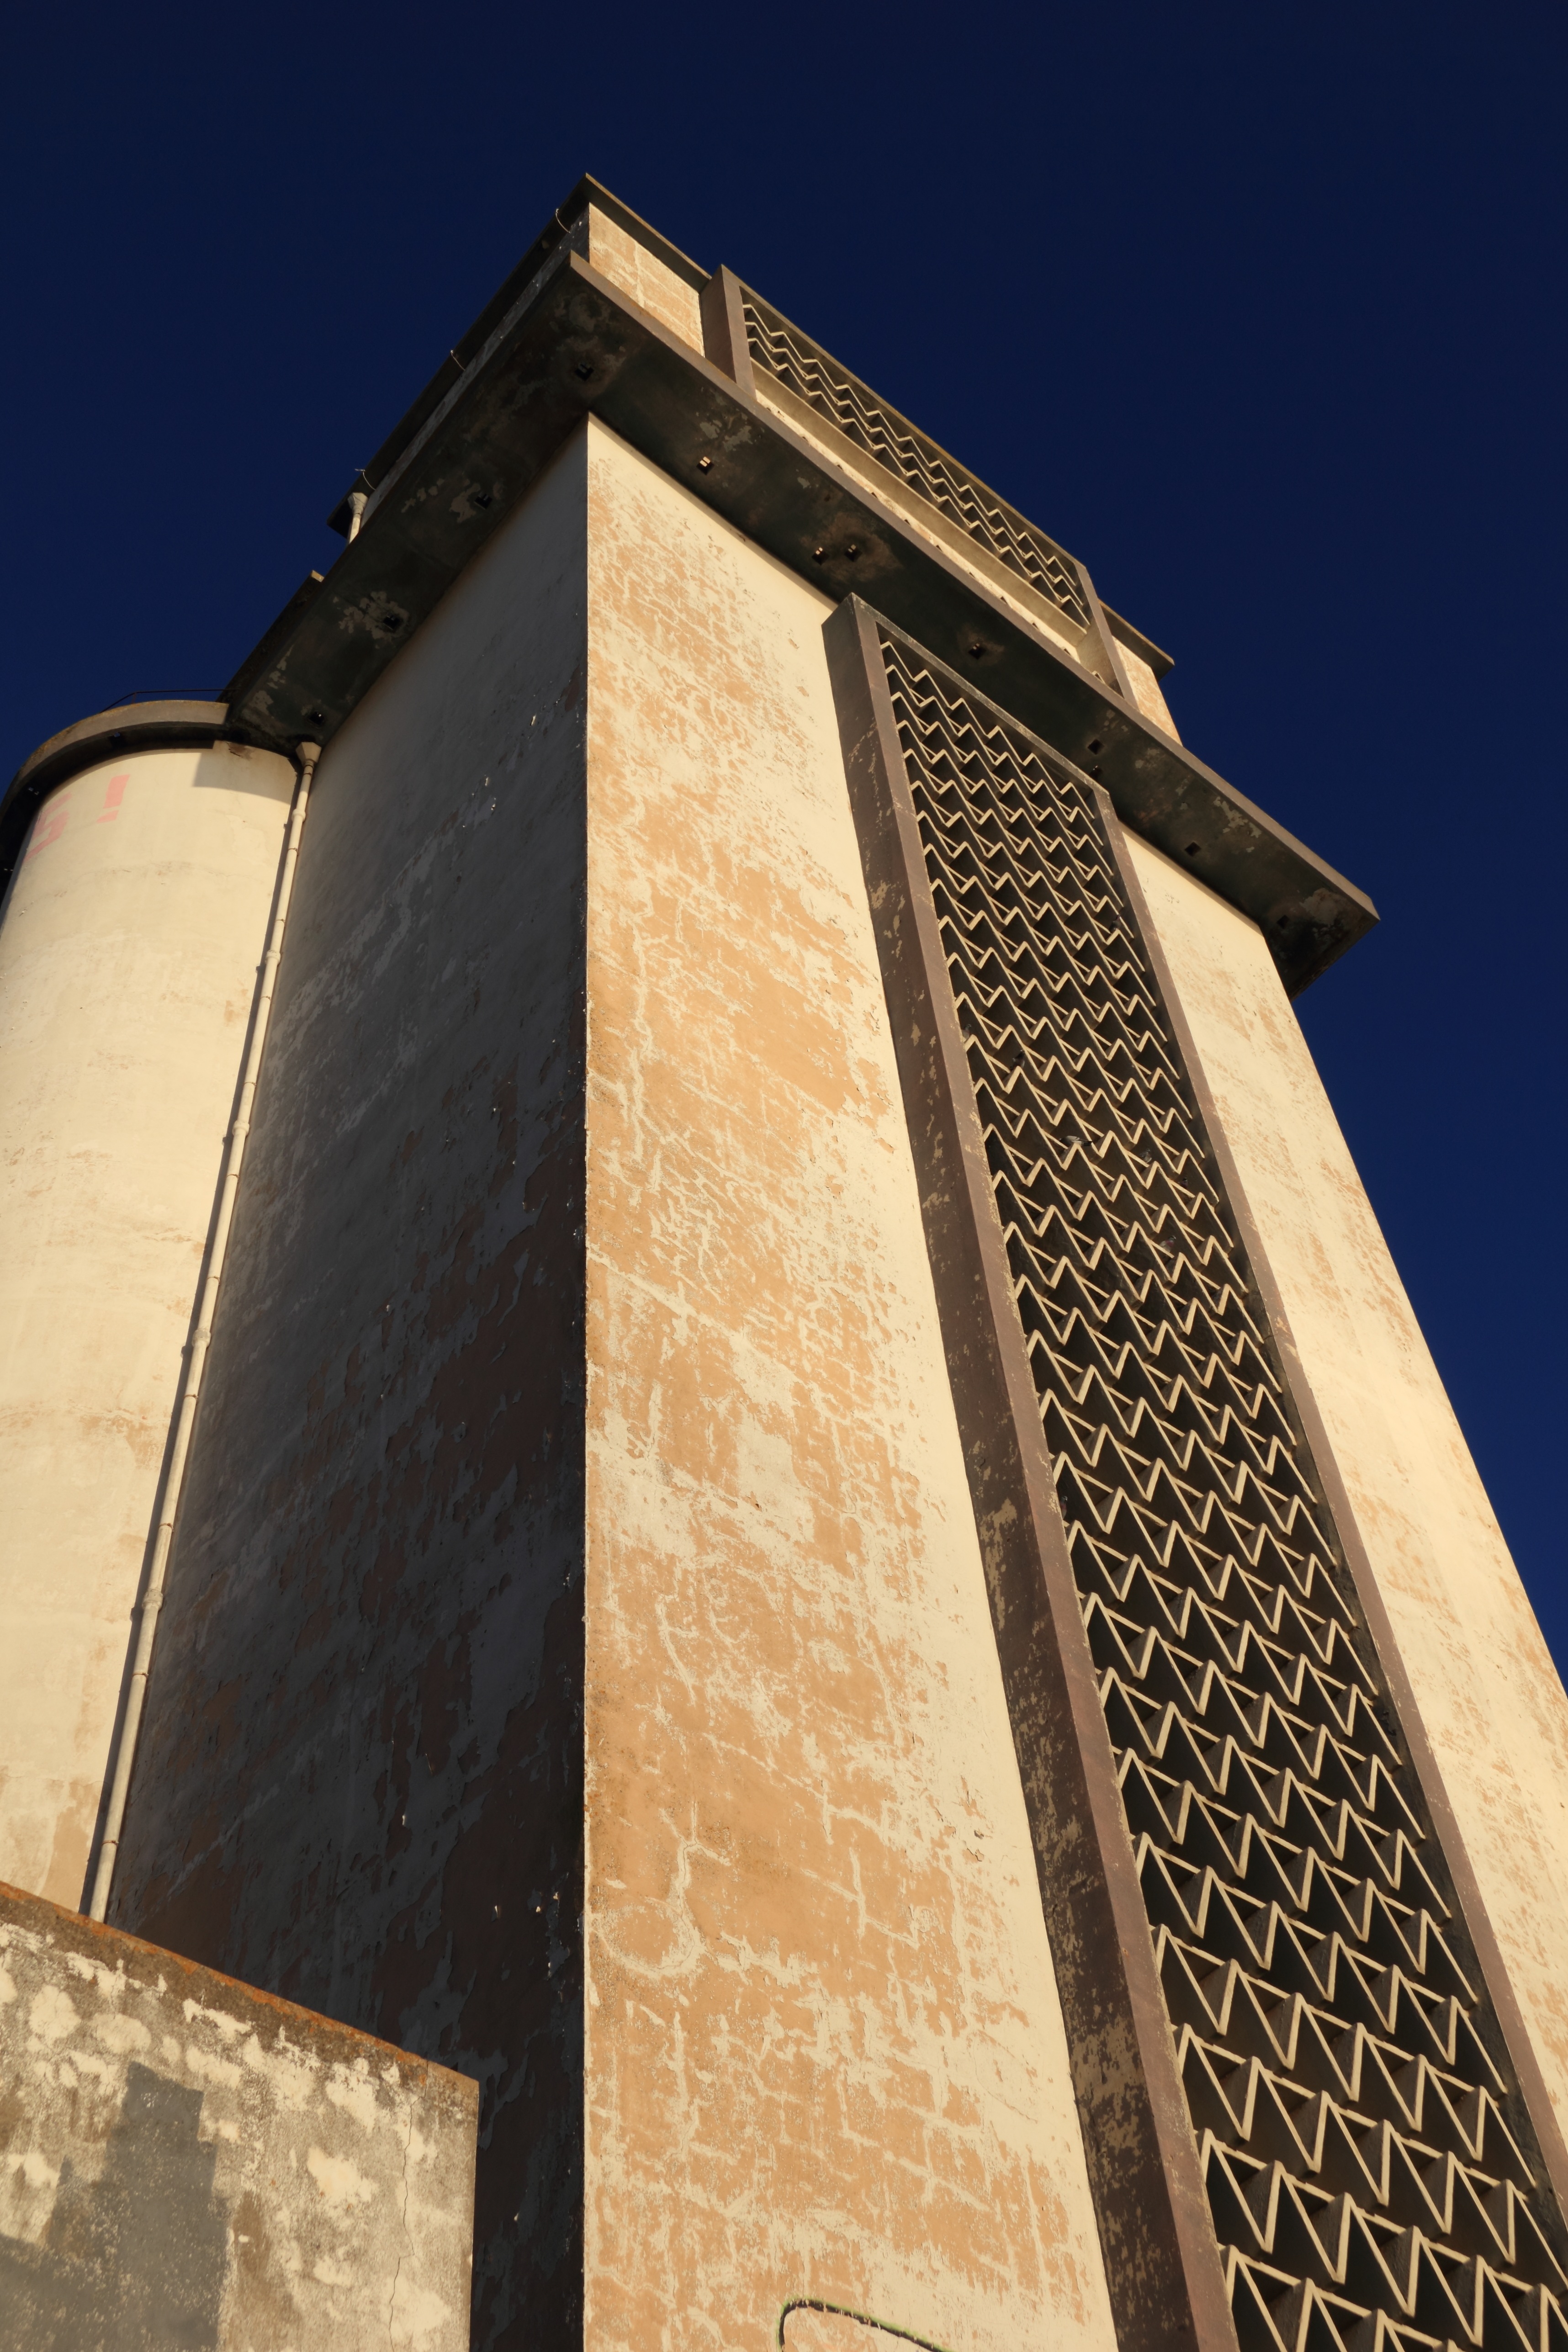
architecture, structure, building, skyscraper, monument, tower, landmark, facade, abandoned, factory, church, chapel, place of worship, bell tower, steeple, portugal, faro, ancient history